Penrose, New Zealand

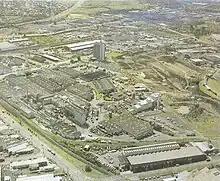
The New Zealand Forest Products headquarters and factory in 1982. Note the same skyscraper in the upper right.

The area was purchased from three local Maori Chiefs by The Williams family in the late 1830s, the farm being called Penrose after their home area in Cornwall, England.